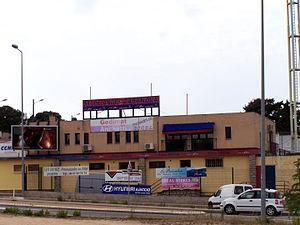
Extérieur du Stade
La saison 2014-2015 du GFC Ajaccio, club de football français, voit le club évoluer en Ligue 2. Le club finit à la deuxième place en championnat, accédant ainsi à la Ligue 1 alors que l'objectif du club en début de saison était d'obtenir le maintien au sein du second échelon national.
Le Gazélec Football Club Ajaccio, couramment appelé Gazélec d'Ajaccio et abrégé, le plus souvent, en Gazélec FC Ajaccio, GFC Ajaccio ou GFCA, est un club de football français professionnel basé à Ajaccio, issu de la fusion en 1960 de deux clubs ajacciens : le FC Ajaccio et la section football du club omnisports du Gazélec Corse Club.